South African Class 34-900

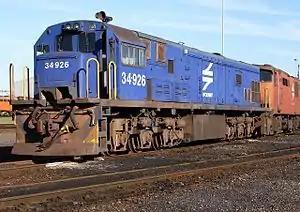
No. 34-926, in Spoornet’s orange era Blue Train livery, at Bellville Depot, Cape Town, 15 May 2010

In 1980 and 1981, the South African Railways placed thirty General Electric type U26C diesel-electric locomotives in service.